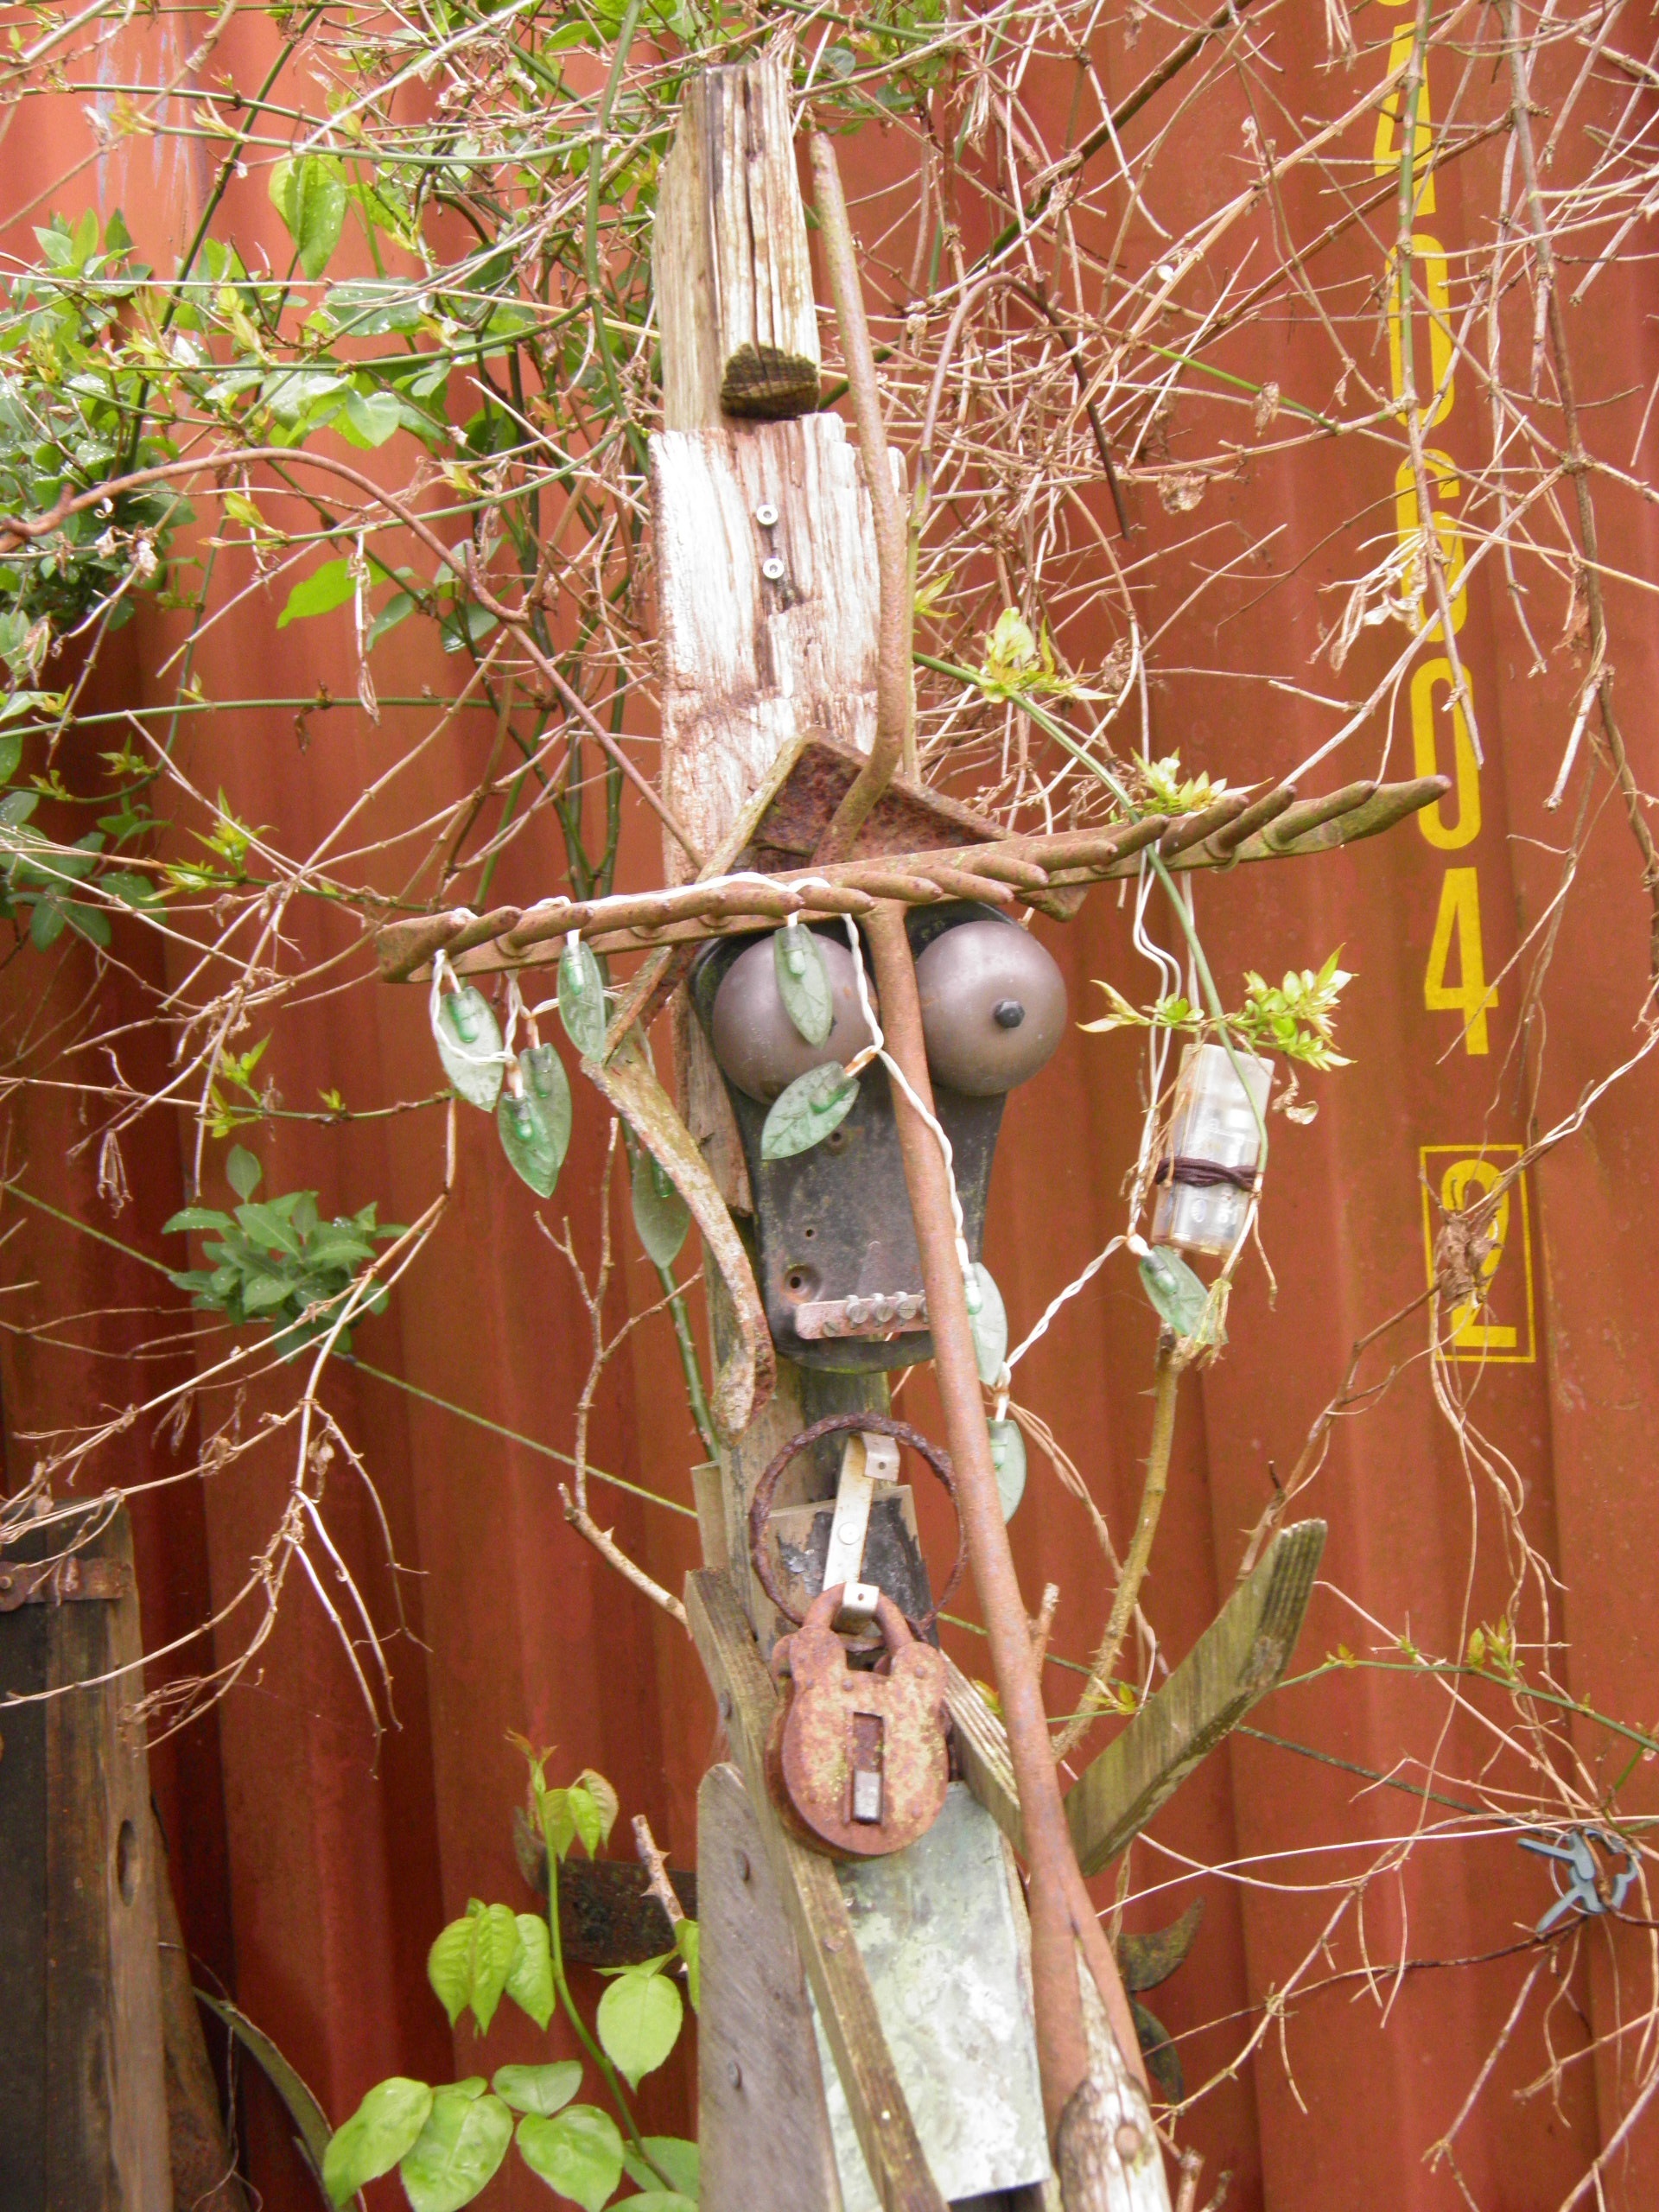
tree, branch, creative, plant, leaf, flower, old, spring, color, autumn, garden, flora, season, face, sculpture, art, rusty, iron, ornamental, carving, found, recycled, scrap, sculptor, scrap metal, reused, woody plant